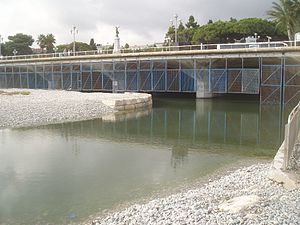
Paillon (flod)
Paillons udløb
Paillons udmunding i Middelhavet
Paillon er en fransk flod, der udmunder i Middelhavet i Nice. Floden har i tidens løb været et vigtigt vandløb i Nice, da det danner den vestlige grænse for den gamle bydel i Nice.